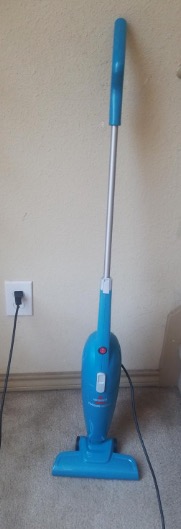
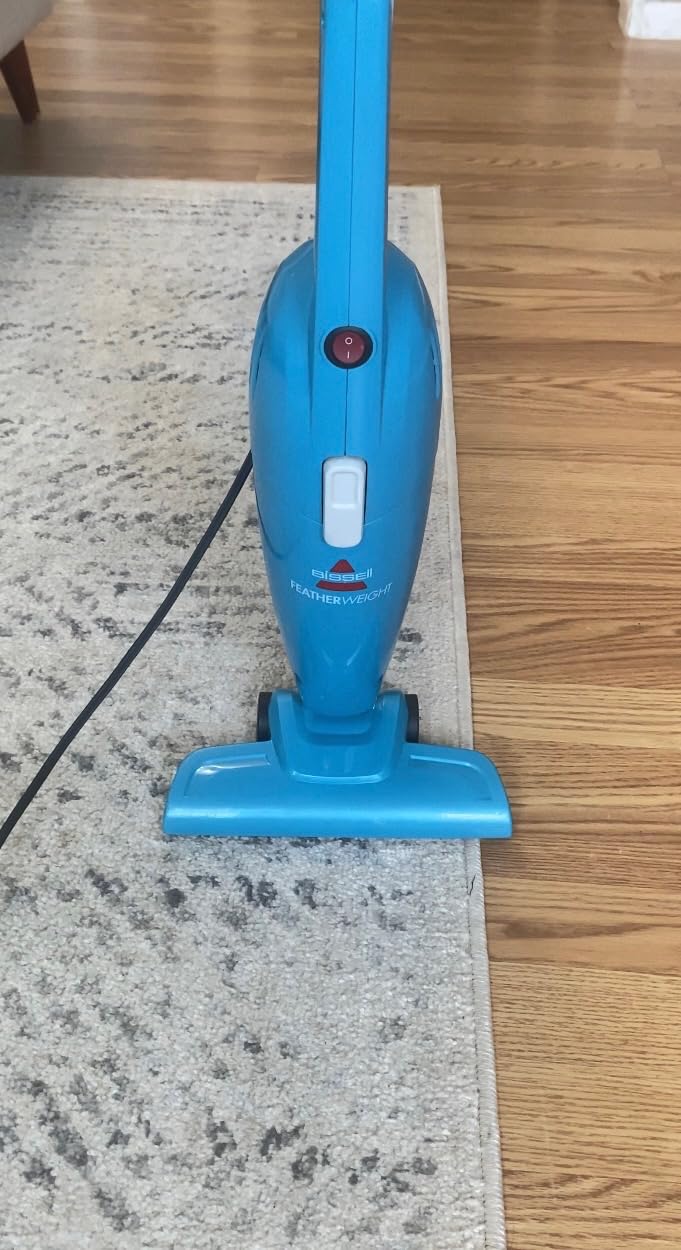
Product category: items_vacuum
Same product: yes